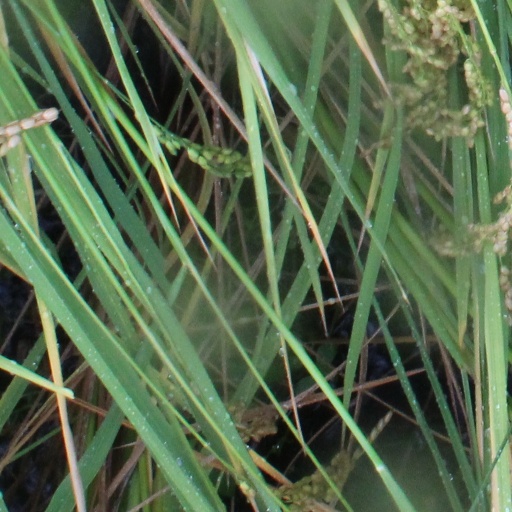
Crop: rice